Chevrolet Aveo (T200)

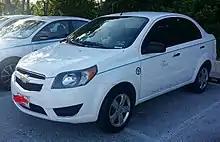
2017 Chevrolet Aveo (Mexico)

The T200 has been sold as the Chevrolet Aveo in Peru (3-door and 5-door), Venezuela, Colombia, Chile, Ecuador (all body styles), and Argentina (4-door). A taxi version of the T200 sedan is still available in Ecuador. The T250 has also been marketed as the Chevrolet Aveo in Peru (4-door).